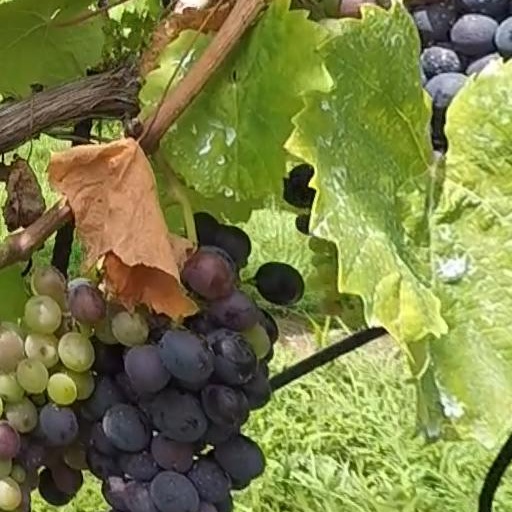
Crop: grape